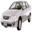
Label: automobile